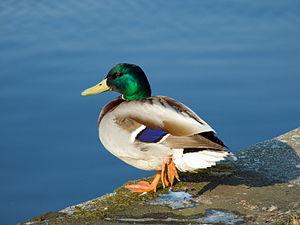
« Canard » est un terme générique qui désigne des oiseaux aquatiques ansériformes, au cou court, au large bec jaune aplati, aux très courtes pattes palmées et aux longues ailes pointues, domestiqués ou non.